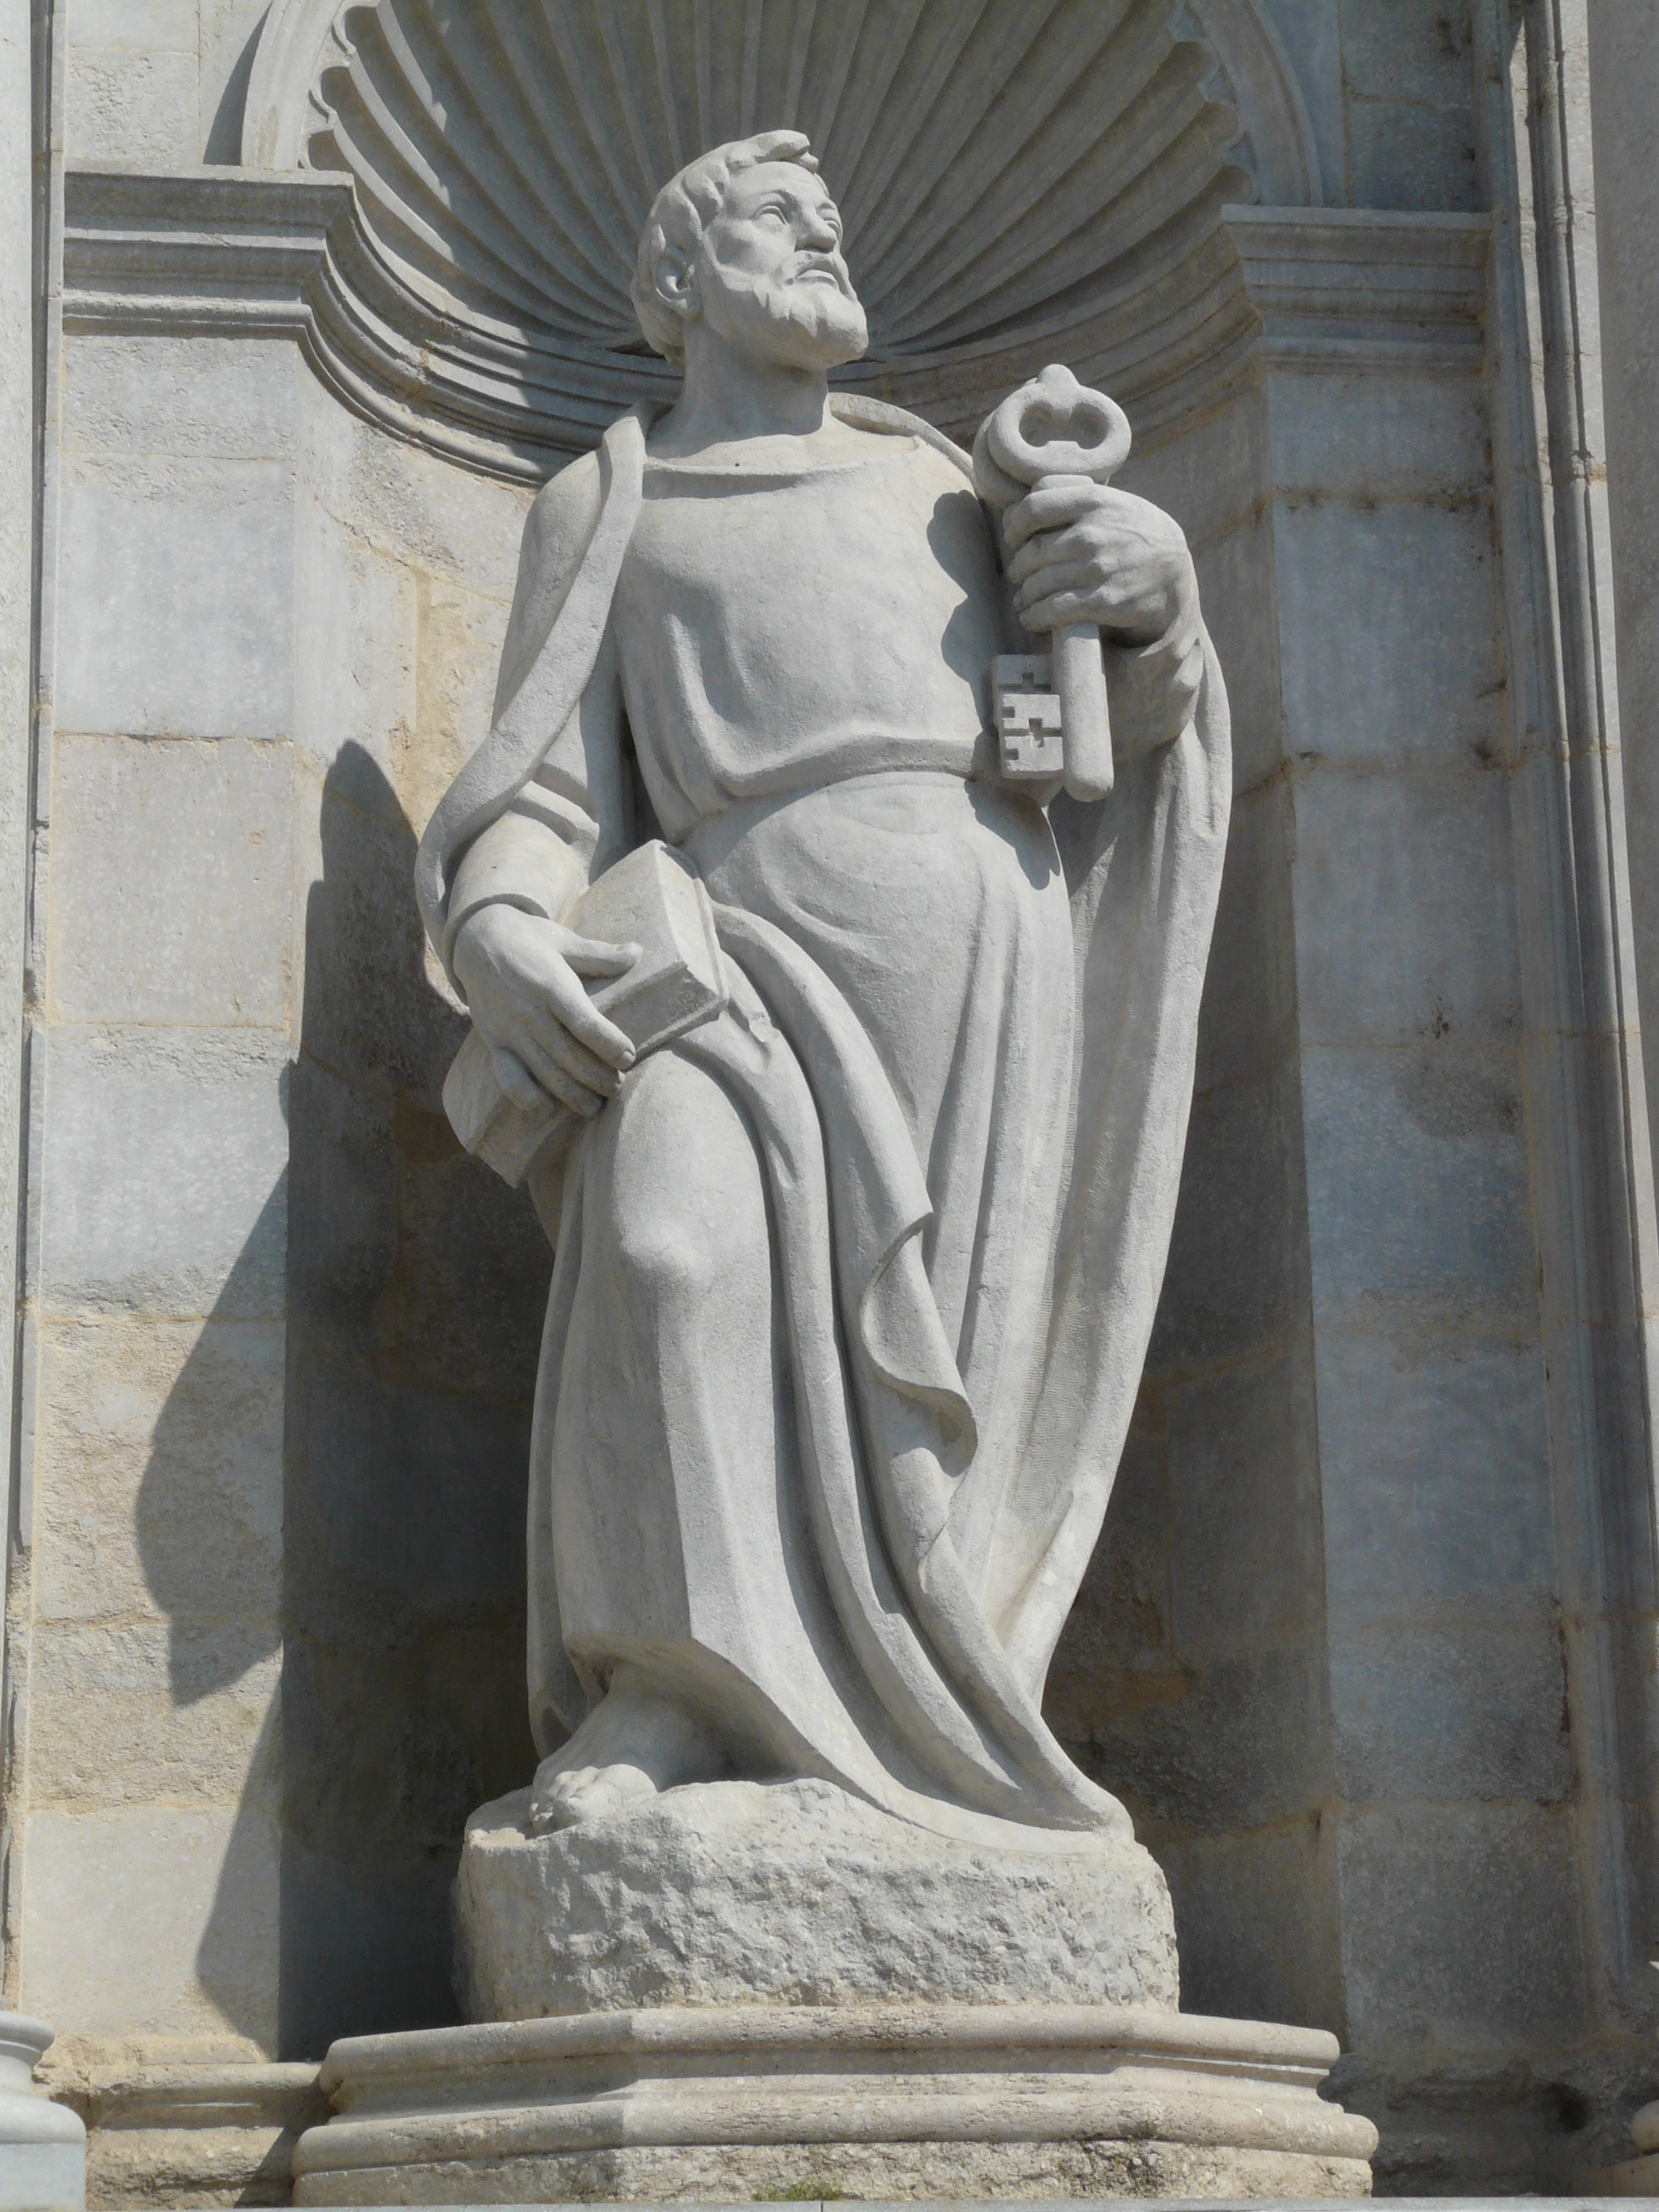
man, book, stone, monument, statue, key, human, cathedral, artwork, sculpture, art, spain, figure, temple, look, carving, baroque, stonemasonry, stone carving, santa maria, girona, ancient history, classical sculpture, cathedral of santa maria